Cheonjiyeon Waterfall

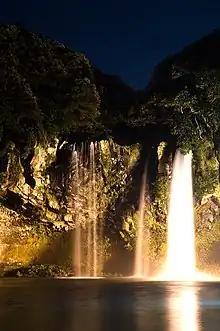
The falls illuminated at night (2007)

In order to reach the waterfall, visitors must walk on a landscaped trail. Near the beginning of the path is a traditional Korean raft. Just before reaching the falls on the path, one must cross a bridge from which a wide variety of koi fish can be seen below. Along the way are three piles of stacked or balanced rocks. In olden days, a person would place a small stone under a larger stone and pray for the health and prosperity of their family.